General Electric GE90

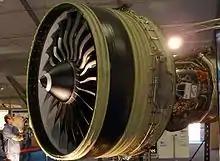
A GE90-115B engine

For Boeing's second-generation 777 long-range versions (777-200LR, 777-300ER, and 777F), greater thrust was needed to meet the aircraft requirements. General Electric and Pratt & Whitney insisted on a winner-take-all contract due to the $500 million investment in engine modifications needed to meet the requirements, with GE receiving sole engine supplier status. The improved version entered service with Air France in May 2004.